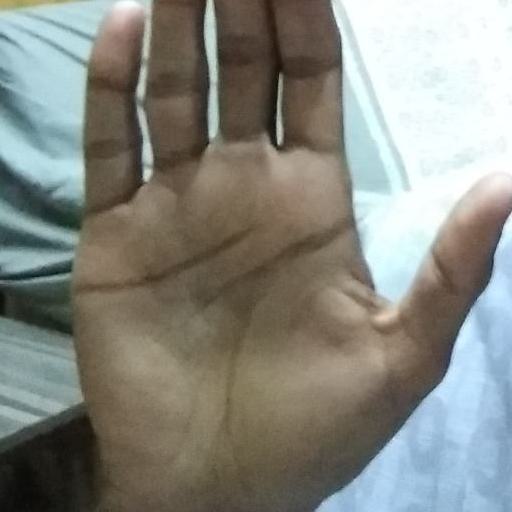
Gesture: stop